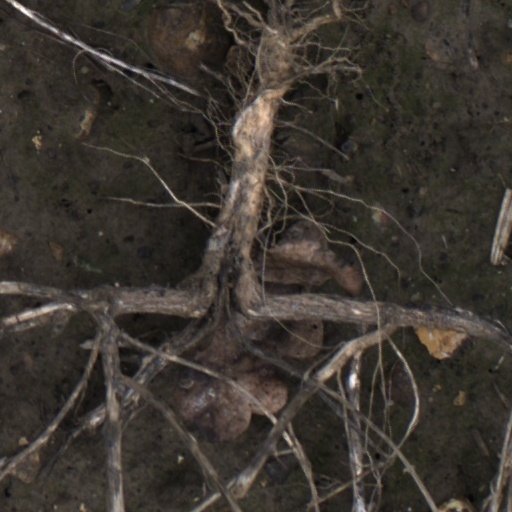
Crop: wheat